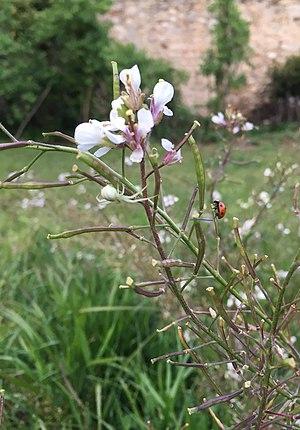
Diplotaxis erucodes - le photo permet d'observer les fruits, et la présence d'une coccinelle
Le Diplotaxis fausse roquette, appelé aussi Roquette blanche ou Fausse roquette, est une plante appartenant à la famille des Brassicacées. Surtout répandue en Méditerranée occidentale où elle tapisse le sol de ses fleurs blanches, cette adventice des cultures présente la particularité de fleurir abondamment en hiver. La comparaison avec la roquette, outre le fait qu'il s'agisse de deux brassicacées assez proches, est liée à la forme des feuilles pennatilobées.